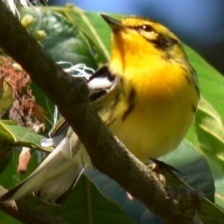
Species: BLACKBURNIAM WARBLER
Scientific name: SETOPHAGA FUSCA